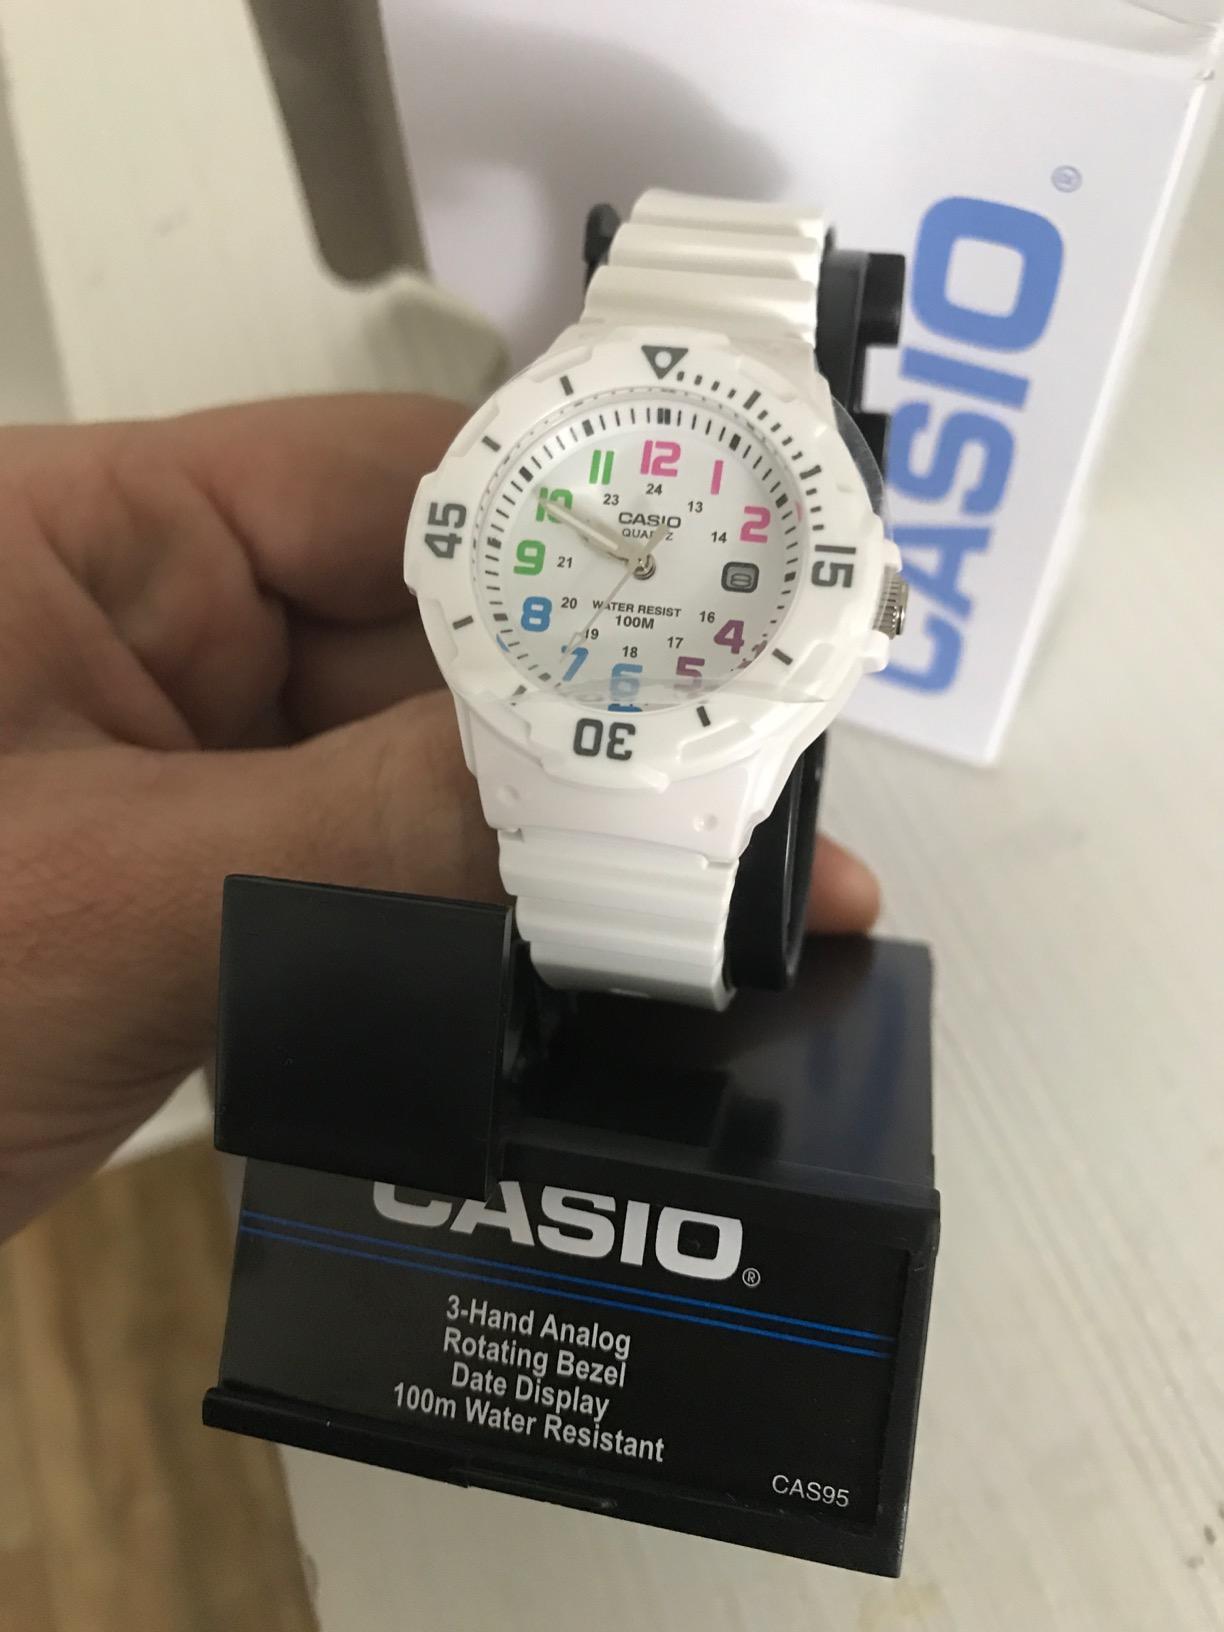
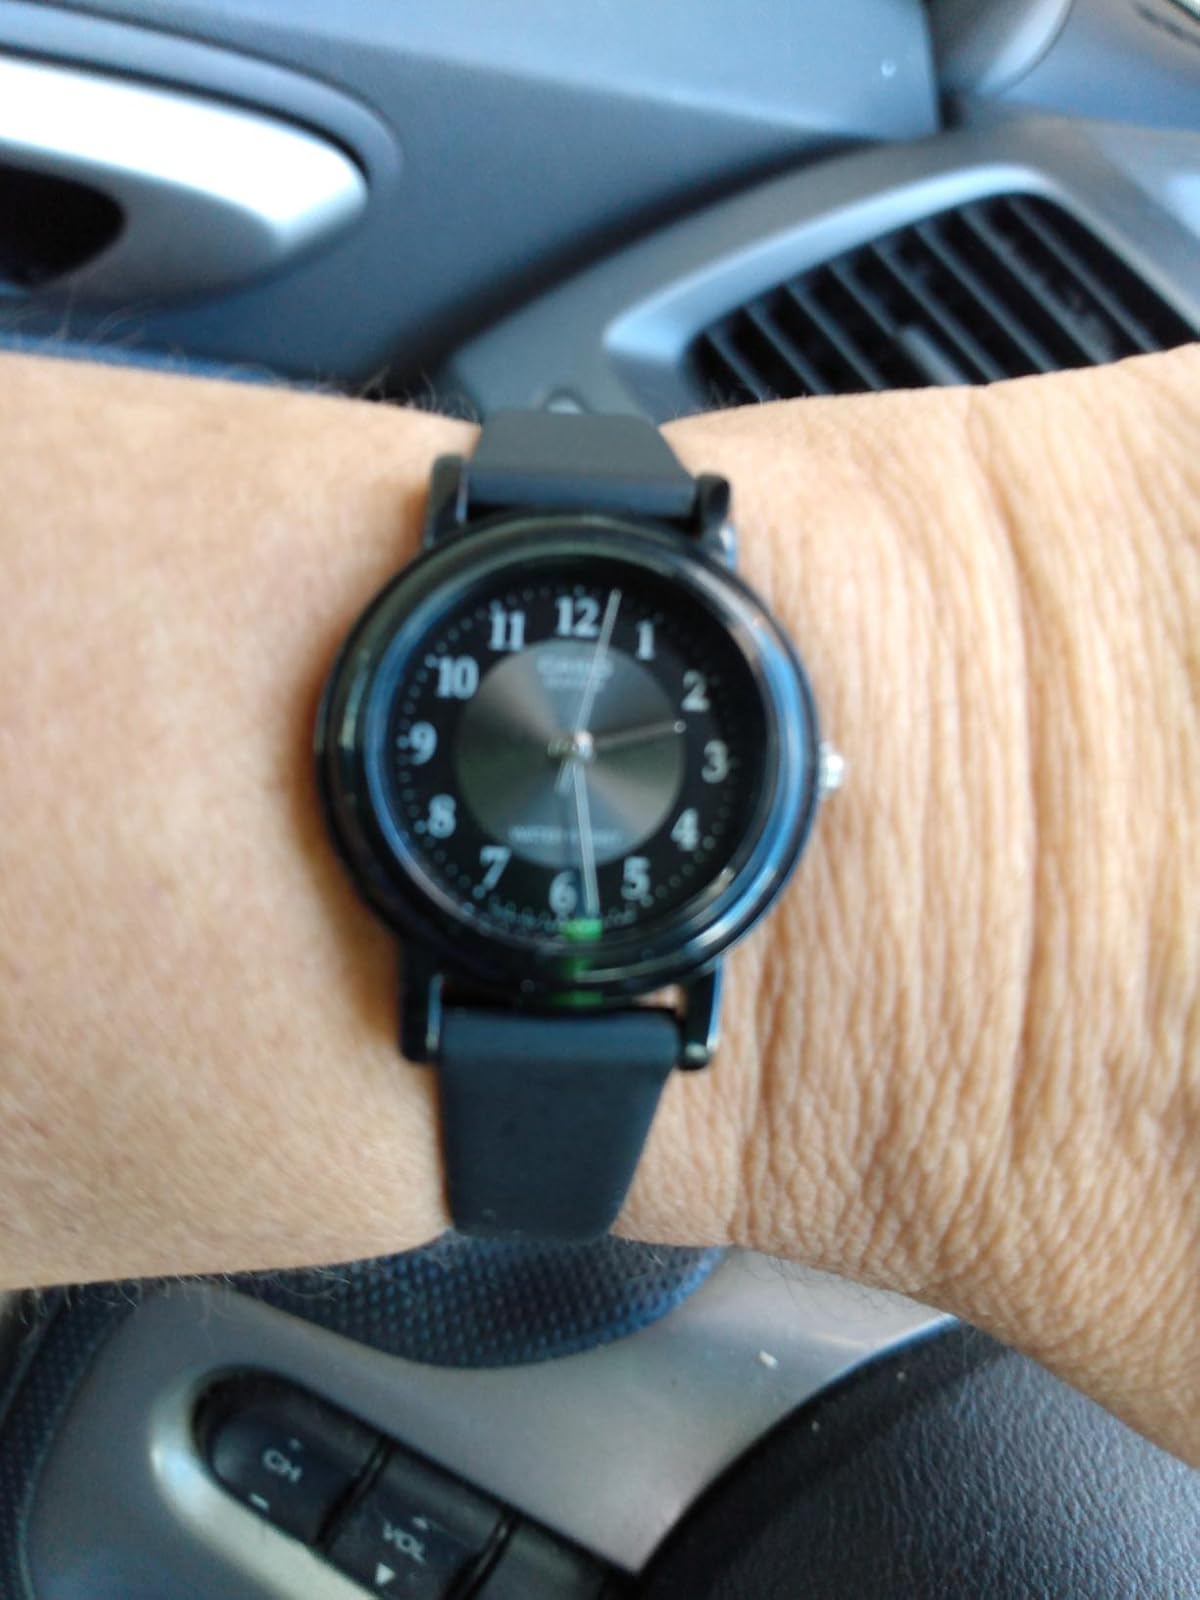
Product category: accessories_watch
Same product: no